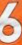
Number: 6